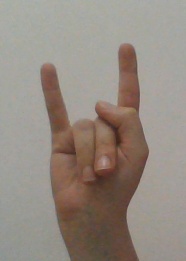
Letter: la